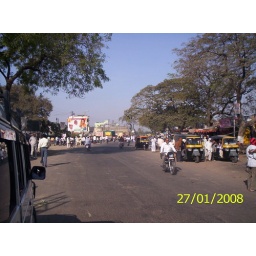
Busy street in front of bus stand.